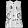
Label: Shirt